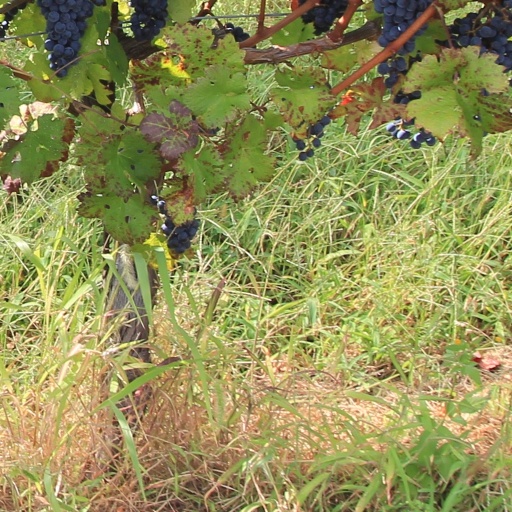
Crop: grape